Augusto Pestana

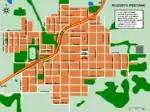
City map of Augusto Pestana (click to enlarge).

Augusto Pestana has a total area of 347,44 km2. It borders the municipalities of Ijuí and Coronel Barros to the north, Boa Vista do Cadeado to the east, Jóia to the south and Eugênio de Castro to the west. The municipality is drained by the Ijuizinho and Conceição rivers, tributaries of the Ijuí river, in the Uruguay basin.